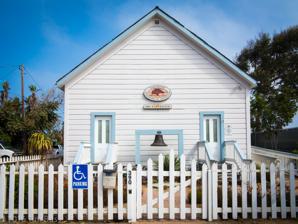
Building: Encinitas Historical Society Schoolhouse
Country: Unknown
Year built: 1883
Restored schoolhouse in California 1883 Schoolhouse The schoolhouse in 2016 General information Status Restored Address 390 W F St, Encinitas , CA 92024 Coordinates 33°02′38″N 117°17′47″W / 33.04399°N 117.29628°W / 33.04399; -117.29628 Year(s) built 1883 Cost $600 (equivalent to $19,620 in 2023) Owner Encinitas Historical Society Design and construction Architect(s) Edward G. Hammond Ted Hammond Website encinitashistoricalsociety .org The 1883 Schoolhouse is a restored one-room school in Encinitas, California . The oldest building in the city, it was built in 1883 to house the town's eight schoolchildren. The building currently functions as a museum. Architecture and interior The building is primarily made from redwood . Its wood floors are the same as from when they were originally constructed. The walls of the interior have old photographs which depict the history of Encinitas and the schoolhouse. History The arrival of an English couple, Edward and Jane Hammond, and their seven children to the small town of Encinitas boosted its population to 22. Founded in 1842, it still did not have a school, but Edward G. Hammond, a cabinetmaker, and his 17-year-old son Ted were paid $600 to construct a schoolhouse up to the eighth grade. The school was originally successful, but it eventually fell into a state of neglect as other, larger schools, started propping up in the town. It was relocated in 1928 and became a private residence for over fifty years. However, as real estate prices started rising in the 1980s, the building was set to be demolished. In spite of this, the Encinitas Historical Society, which had recently formed, was able to save it from destruction in 1983 while relocating and restoring it. The schoolhouse was reopened to the public in 1995. Encinitas Historical Society The society is a non-profit organization that aims to assist in "preserving and interpreting the City’s rich past though [ sic ] its research, library, programs, exhibits and publications." Its current president is Carolyn Cope and one of its members, Pam Hammond Walker, is the great-granddaughter of Edward Hammond, the builder of the schoolhouse. References